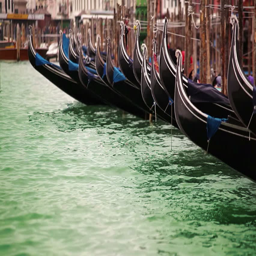
gondolas rocking on the green waves of the channel